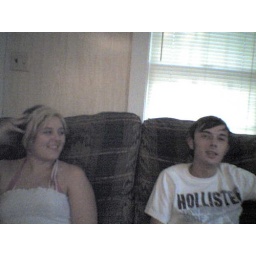
At there house near da beach